Storvreten

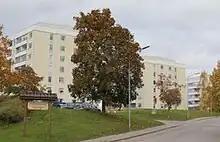
Storvreten, May 2016

Storvreten is a residential area in Tumba, Sweden. Storvreten was built during the late 1960s and early 1970s.